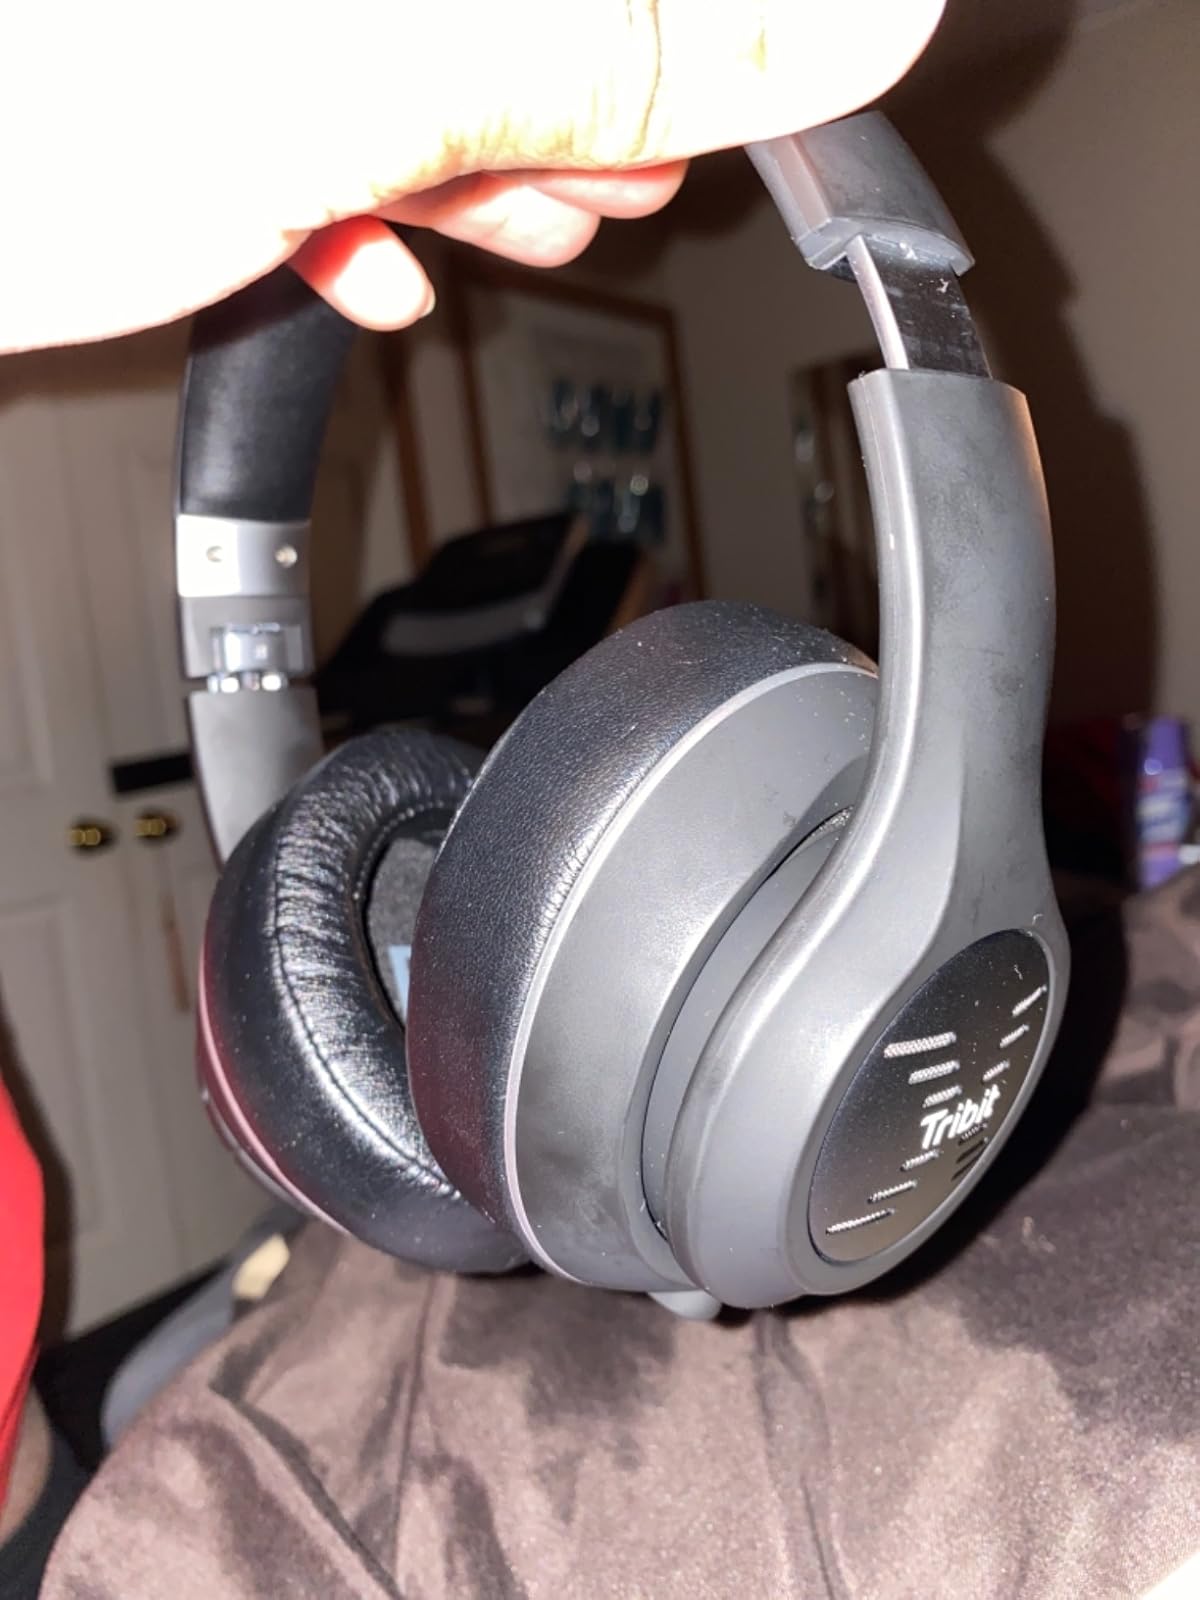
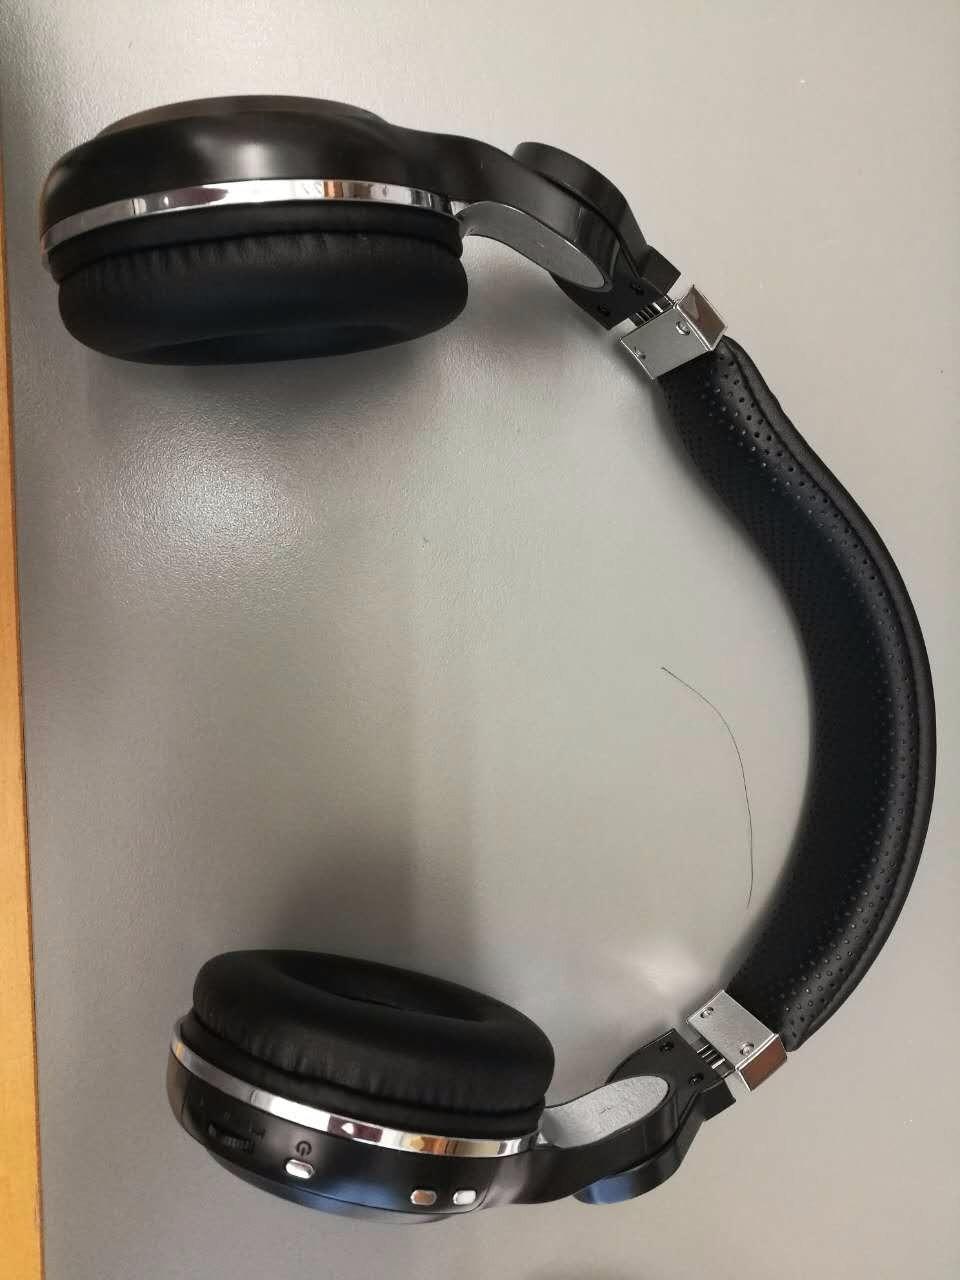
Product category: headphones
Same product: no